Alec Ingold

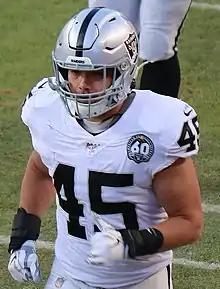
Ingold with the Oakland Raiders in 2019

Alec Ingold (born July 9, 1996) is an American professional football fullback for the Miami Dolphins of the National Football League (NFL). He played college football for the Wisconsin Badgers.